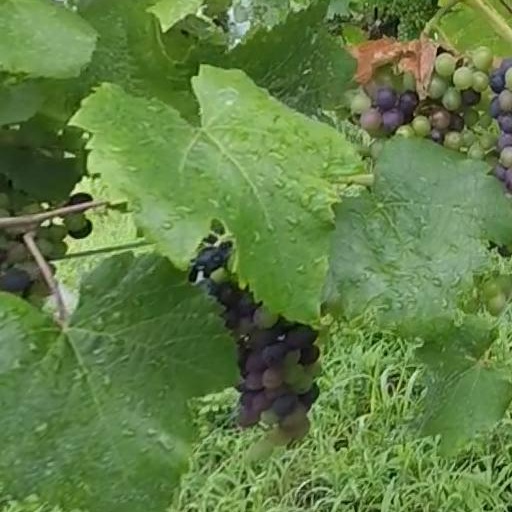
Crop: grape